2021 Australian Open

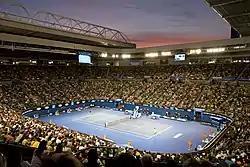
Rod Laver Arena in 2013, where the Finals of the Australian Open take place

The 2021 Australian Open is the 109th edition of the tournament, held at Melbourne Park in Melbourne, Victoria, Australia.